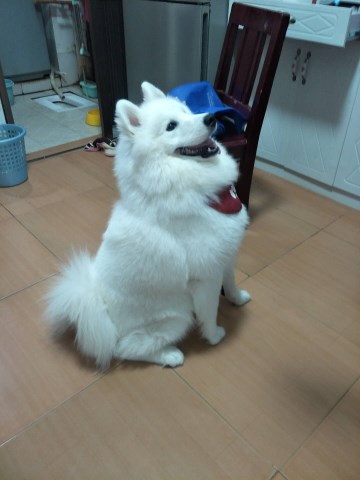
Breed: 2192-n000088-Samoyed